Steve Diggle

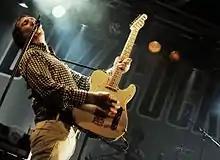
Steve Diggle onstage with Buzzcocks in Holmfirth, 2011

Steve Diggle has written numerous songs for Buzzcocks, including "Autonomy", "Fast Cars" (music by Diggle with lyrics later added by Devoto and Shelley), "Love Is Lies" (the first Buzzcocks song featuring an acoustic guitar), "Why Can't I Touch It?" (co-written with Shelley, Garvey and Maher), "Why She's A Girl From The Chainstore", "Running Free" and, perhaps his most famous, "Harmony in My Head", a Top 40 hit in 1979.